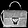
Label: Bag